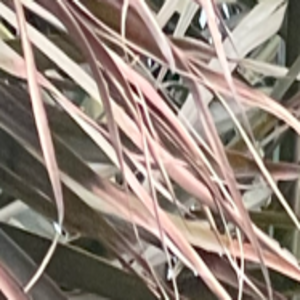
Label: Fusarium Wilt